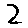
Label: 2